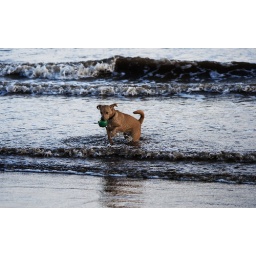
Mums dog Mia playing in the water at the south landing beach in Flambrough